Battle of Yongyu

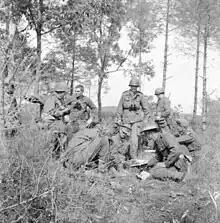
Coad and officers of the 27th British Commonwealth Brigade following the Battle of Yongyu, 22 October 1950

On the afternoon of 25 October, a platoon from 3 RAR was fired on by two companies of KPA as they crossed the Taeryong River to conduct a reconnaissance of the west bank, and although they were forced to withdraw, the Australians took 10 prisoners with them. Acting as the forward elements of the brigade, that evening Lieutenant Colonel Green sent two companies across the river to establish defensive positions and they broke up a frontal assault on their positions with mortars while the KPA were in the process of forming up. Sixty KPA supported by a T-34 tank then attacked the forward Australian companies at Kujin early the following morning, resulting in Australian losses of eight killed and 22 wounded. However, the KPA suffered heavy casualties including over 100 killed and 350 captured, and the Australians succeeded in defending the bridgehead after the KPA withdrew. Intelligence indicated that the British and Australians were facing the KPA 17th Tank Brigade, which was preparing a last line of defence at Chongju, away. With the war considered all but over, the 27th British Commonwealth Brigade continued to pursue the KPA towards Chongju; however, the advance increasingly encountered strong resistance as they approached the Manchurian border.